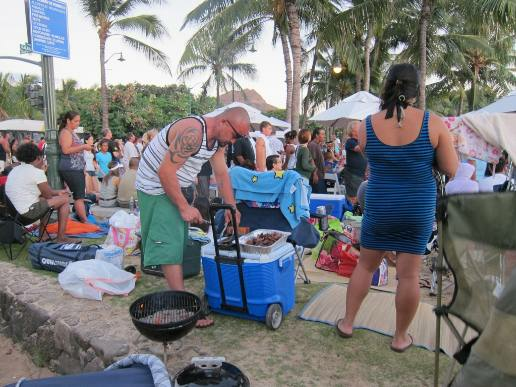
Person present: Yes